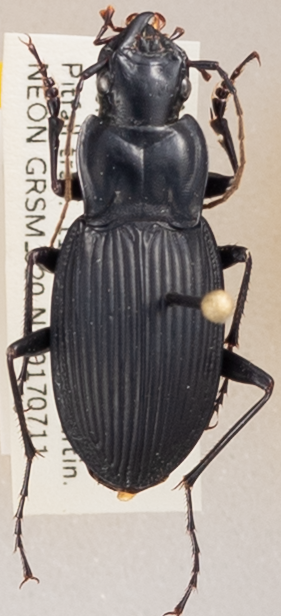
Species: Dicaelus teter
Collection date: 2017-07-11
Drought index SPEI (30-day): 0.552
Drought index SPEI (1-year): -0.71
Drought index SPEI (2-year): -0.572